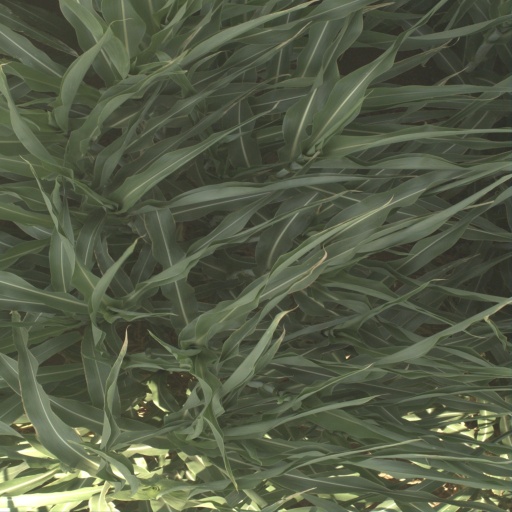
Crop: sorghum